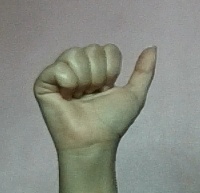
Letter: dhad